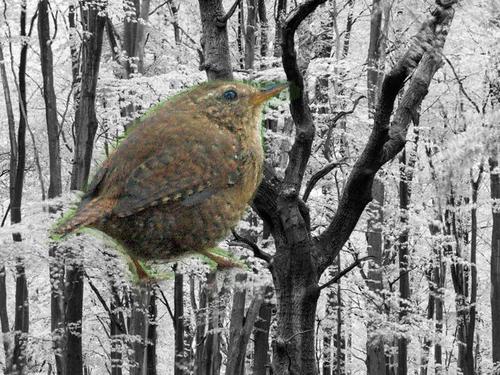
Bird species: Winter_Wren
Bird type: landbird
Background: land